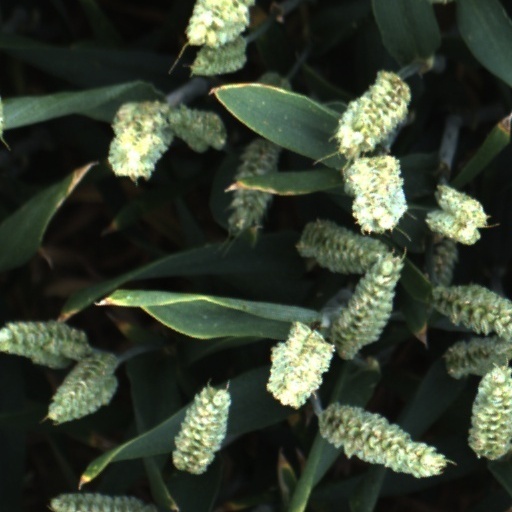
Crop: wheat